Slavic Native Faith

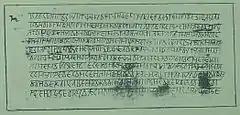
One of the earliest copies (dated 1955) of one of "Isenbek's Planks" (the n. 16), upon which the "Book of Veles" was supposedly written

Many Rodnovers consciously and actively reject Christianity and the Abrahamic monotheisms, regarded as destructive forces which erode organic communities, with Christianity being perceived as a foreign entity within Slavic culture. They consider the Abrahamic religions and their later secular ideological productions—Marxism, capitalism, the general Western rationalism begotten by the Age of Enlightenment, and ultimately the technocratic civilisation based on the idea of possession, exploitation and consumption of the environment—as "mono-ideologies", that is to say ideologies which promote "universal and one-dimensional truths", unable to grasp the complexity of reality and therefore doomed to failure one after the other. Some Rodnovers also take a hostile stance towards Judaism, which they regard as having spawned Christianity, or believe that Christianity has led the Slavs under the control of the Jews. As an alternative to the "mono-ideologies" and the world of "unipolarity" that they created, Rodnovers suggest their idea of "multipolarism".